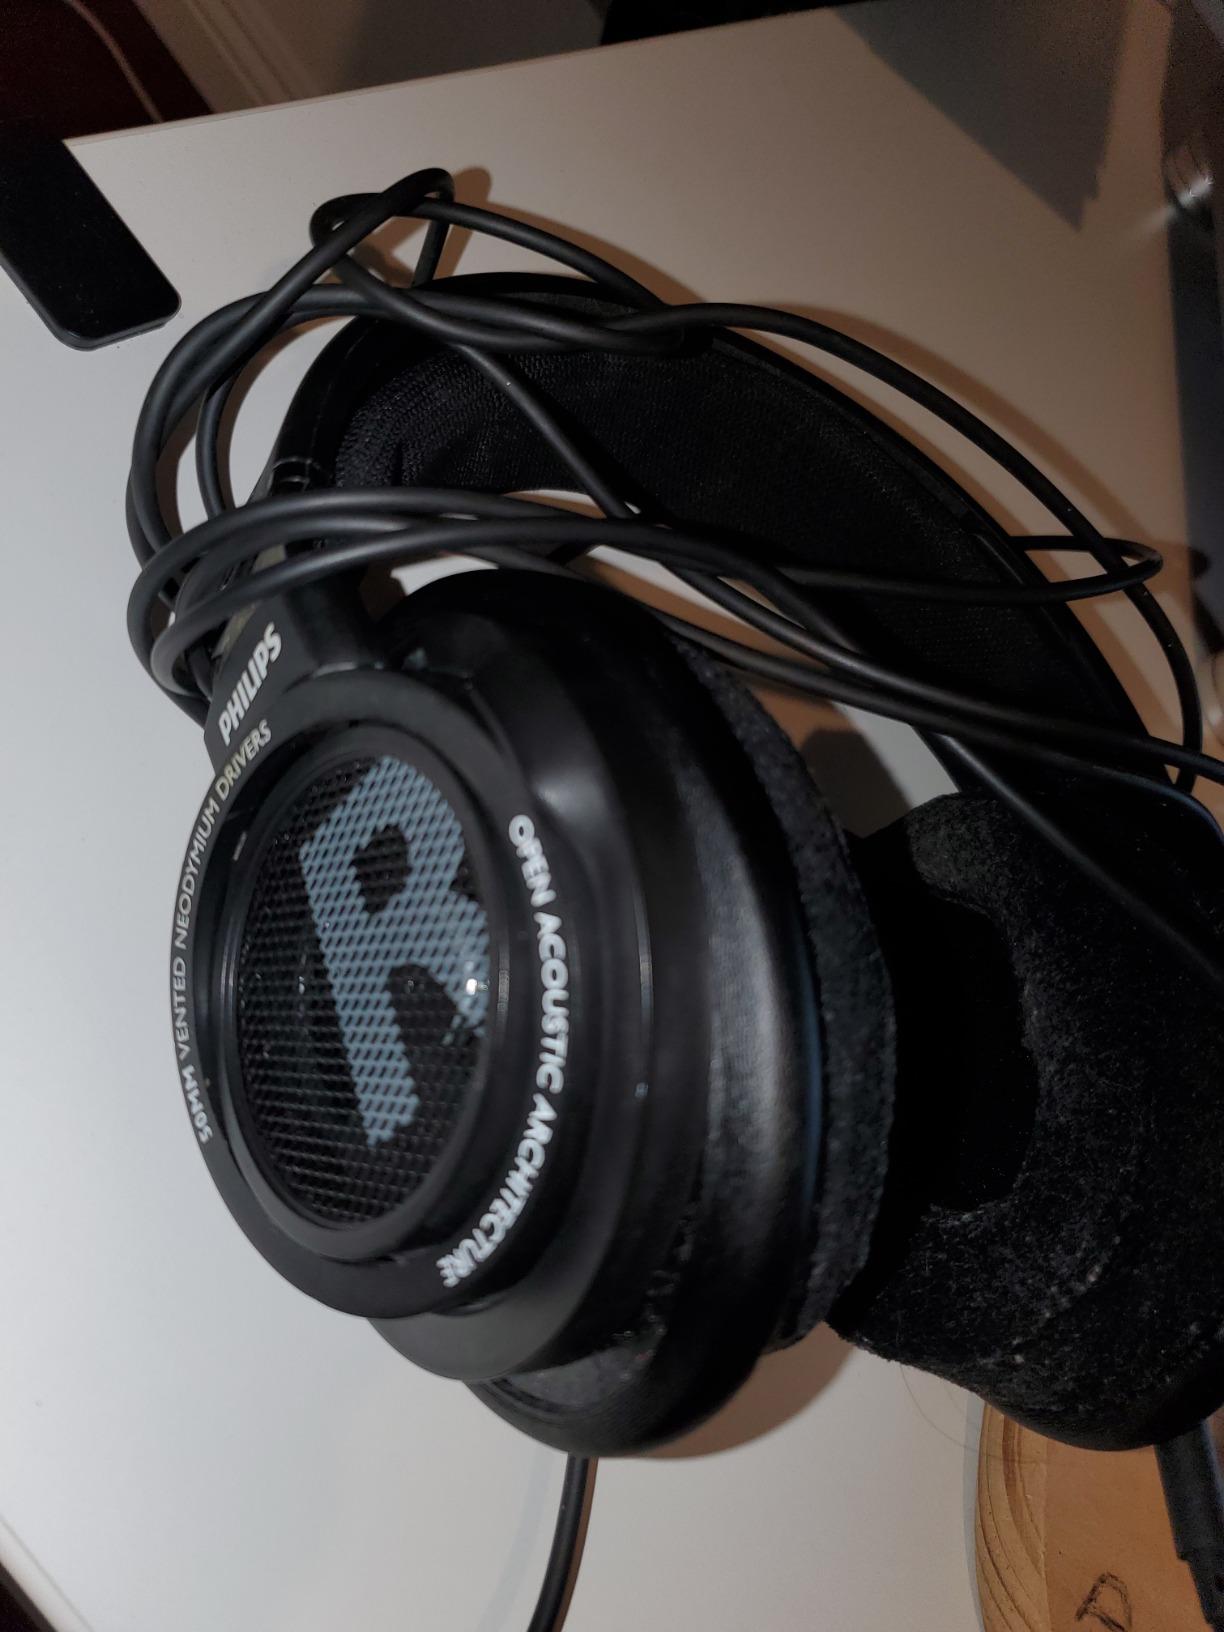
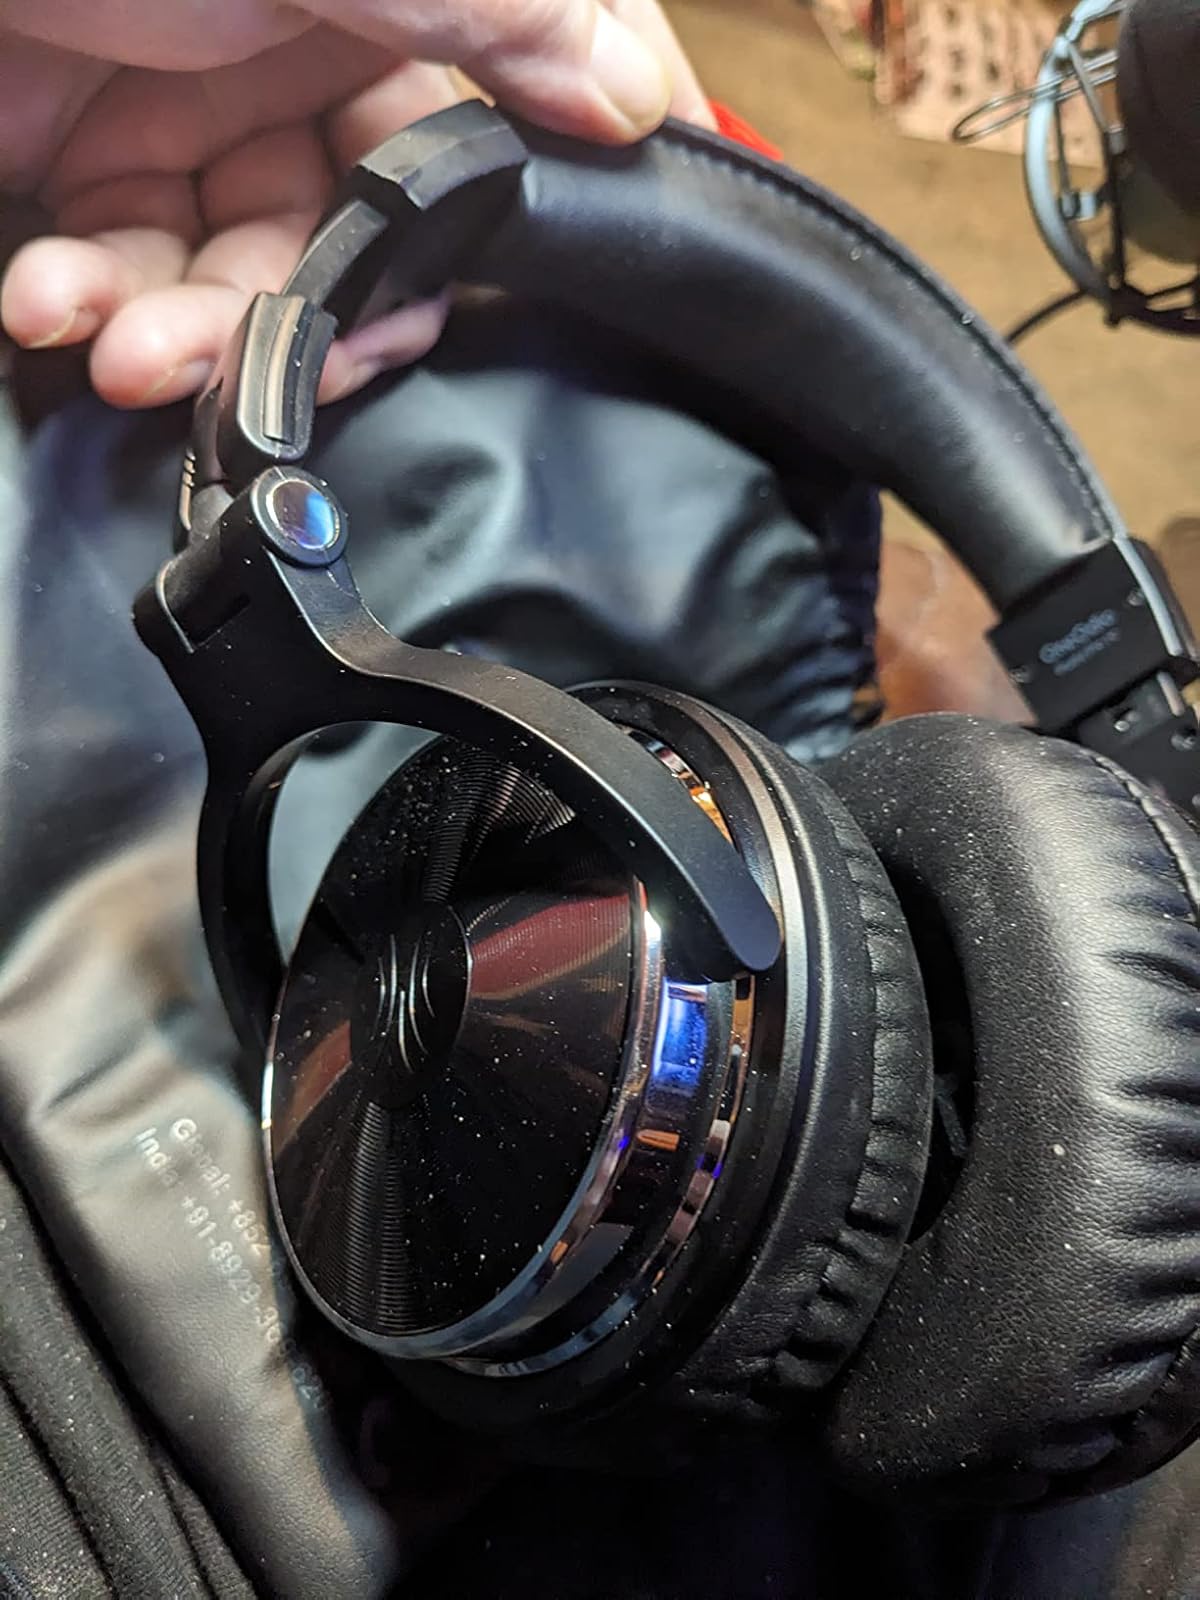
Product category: headphones
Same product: no